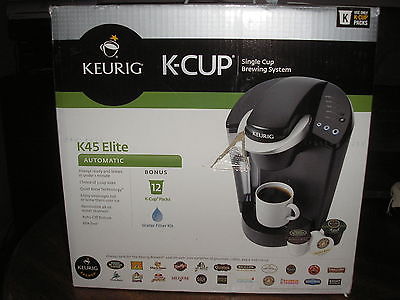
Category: coffee maker